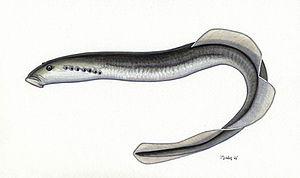
Les Lamproies ou Pétromyzontides forment une classe de poissons sans mâchoires mobiles. Ce groupe est constitué d'un seul ordre et d'une seule famille, qui a pu être plus importante dans le passé mais ne regroupe aujourd'hui que 38 espèces. Elles sont parfois considérées comme faisant partie d'un des taxons de vertébrés vivants les plus anciens.
Eudontomyzon danfordi est une espèce de lamproie de la famille des Petromyzontidae.